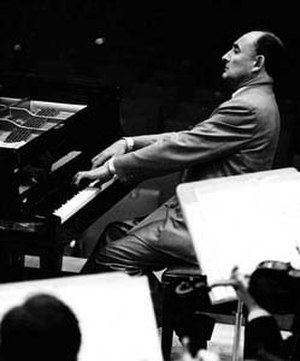
Nikita Magaloff
Nikita Magaloff var en georgisk-russisk pianist.